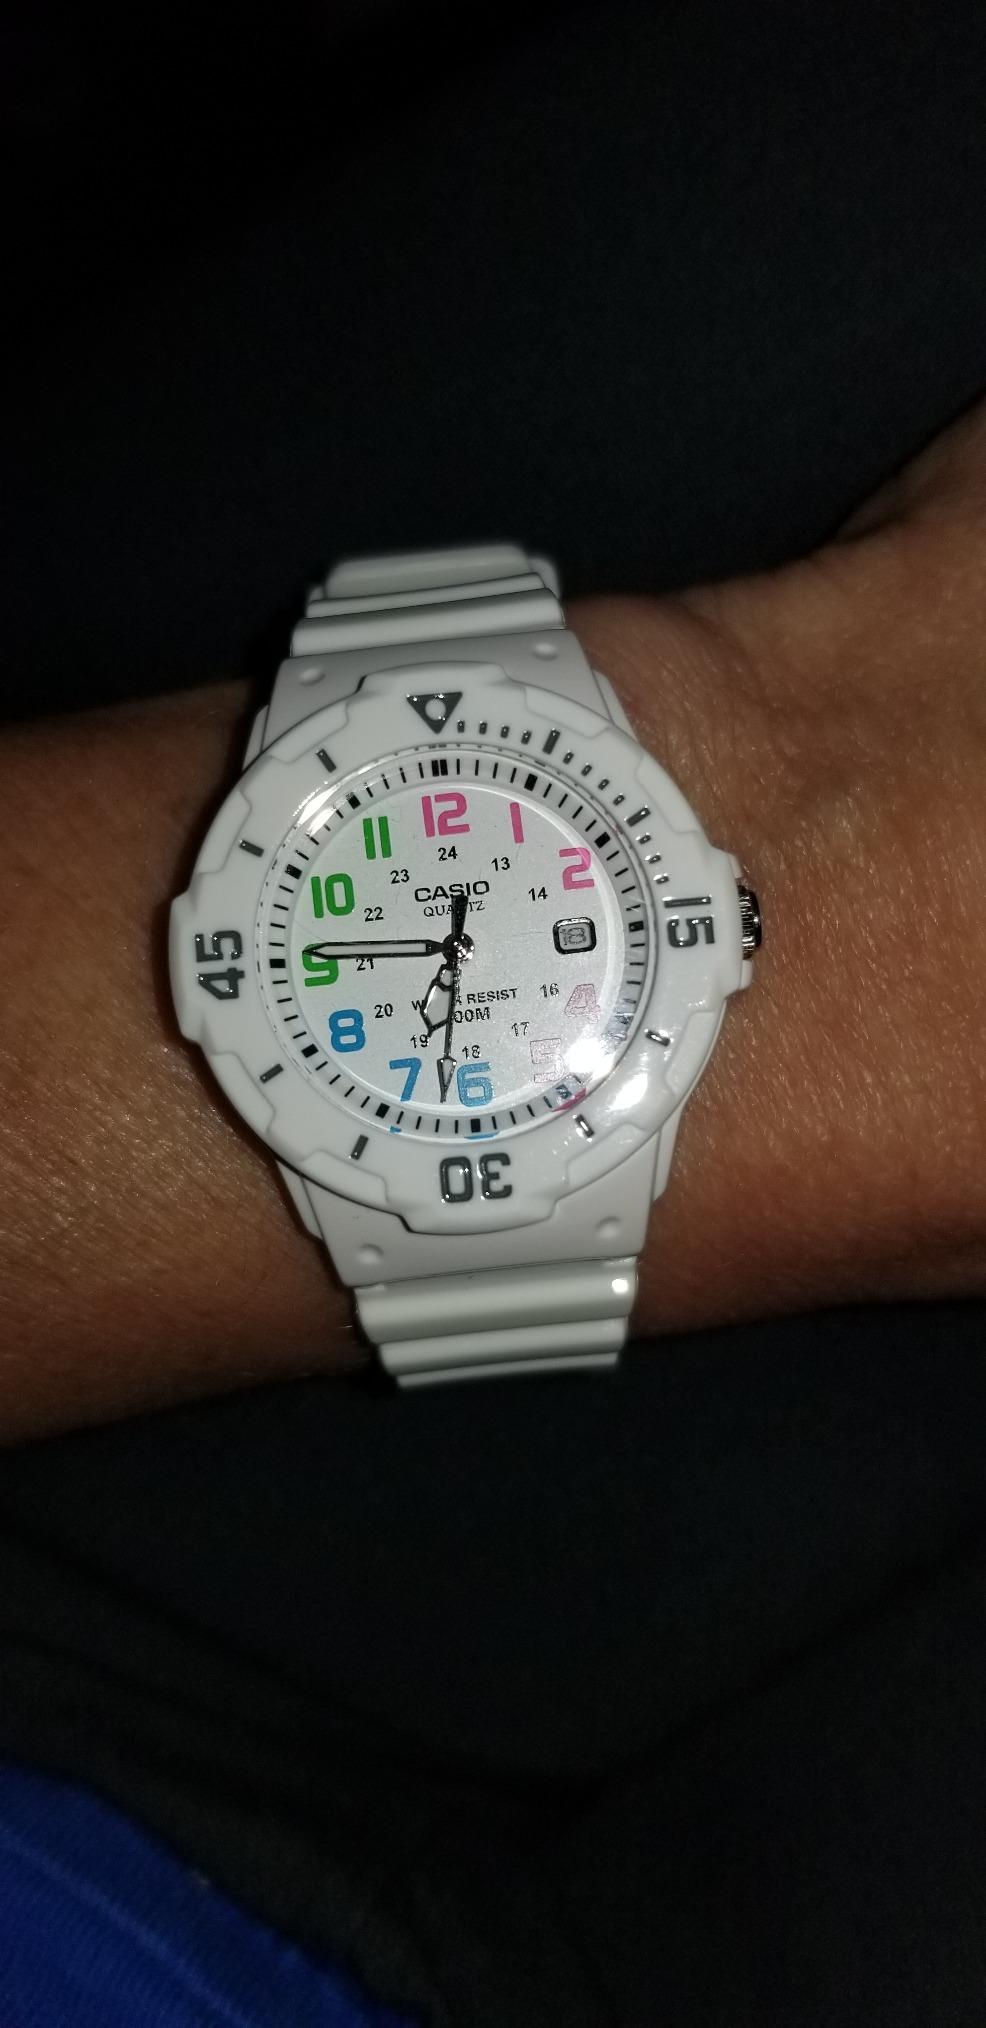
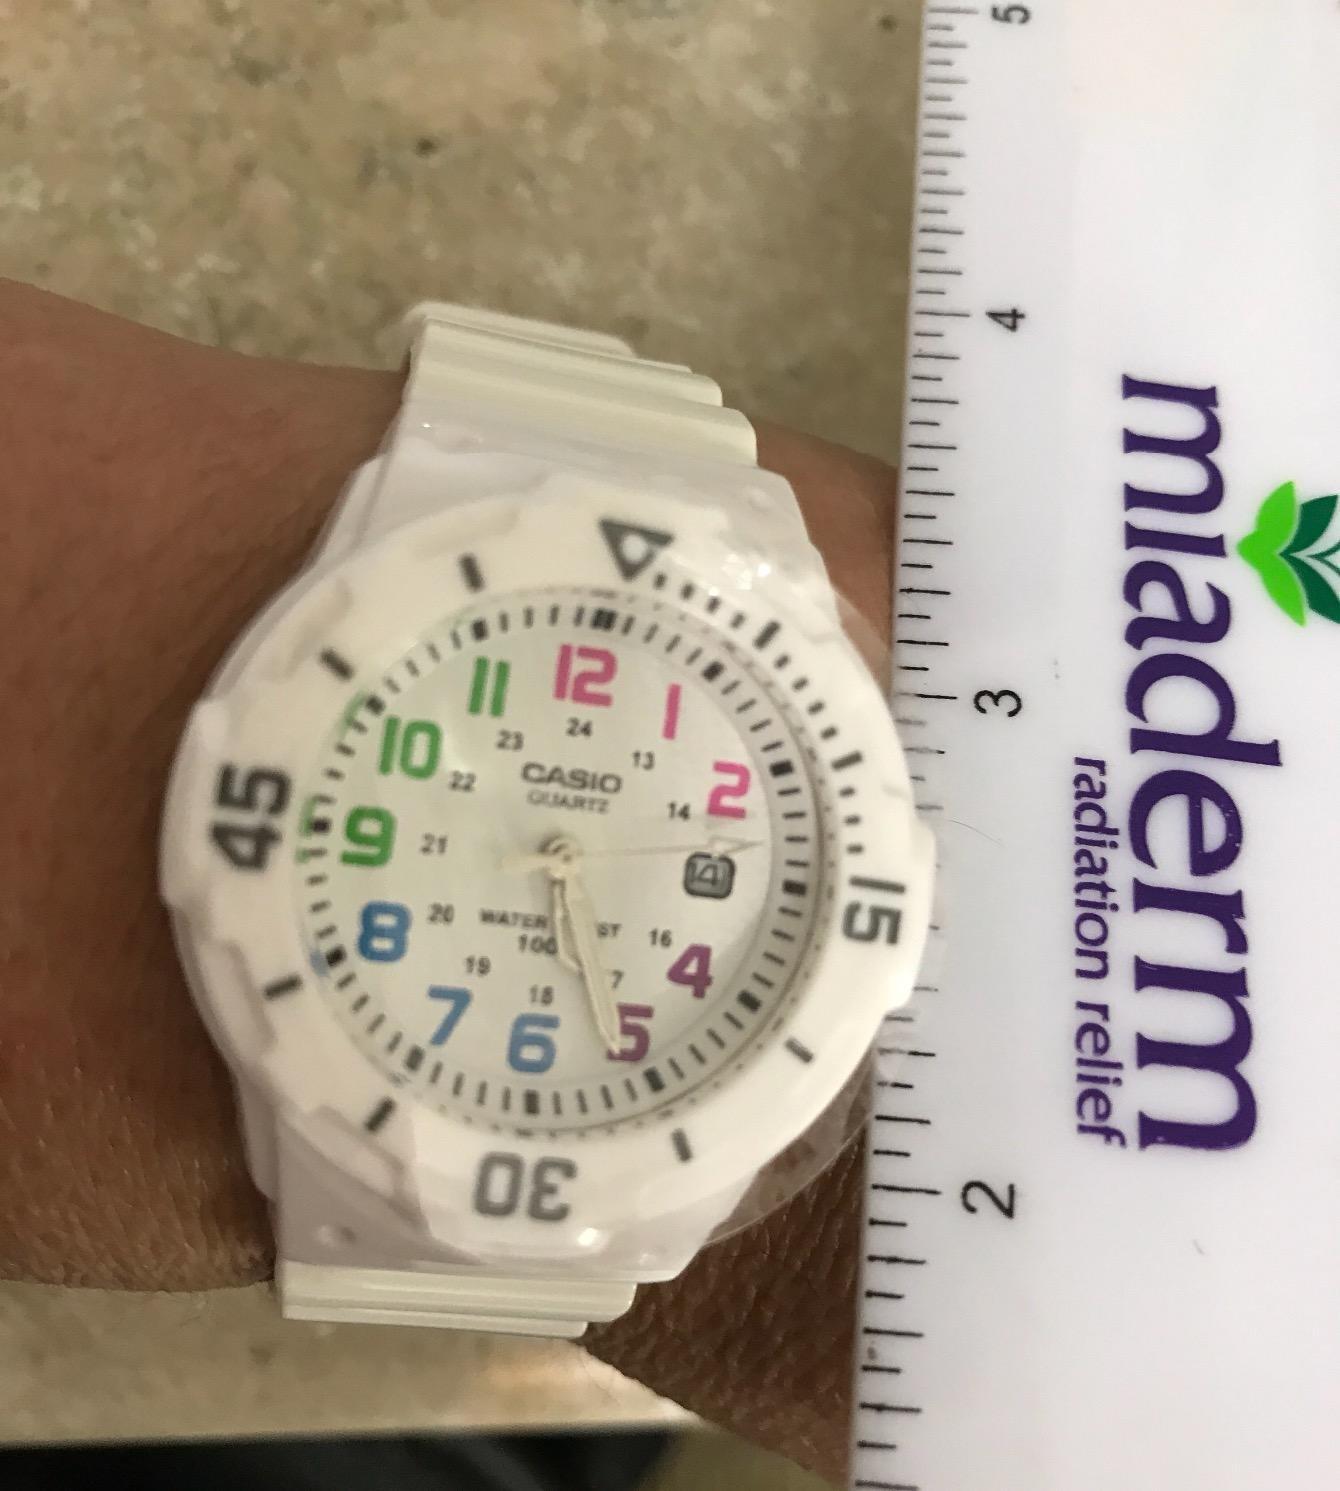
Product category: accessories_watch
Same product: yes